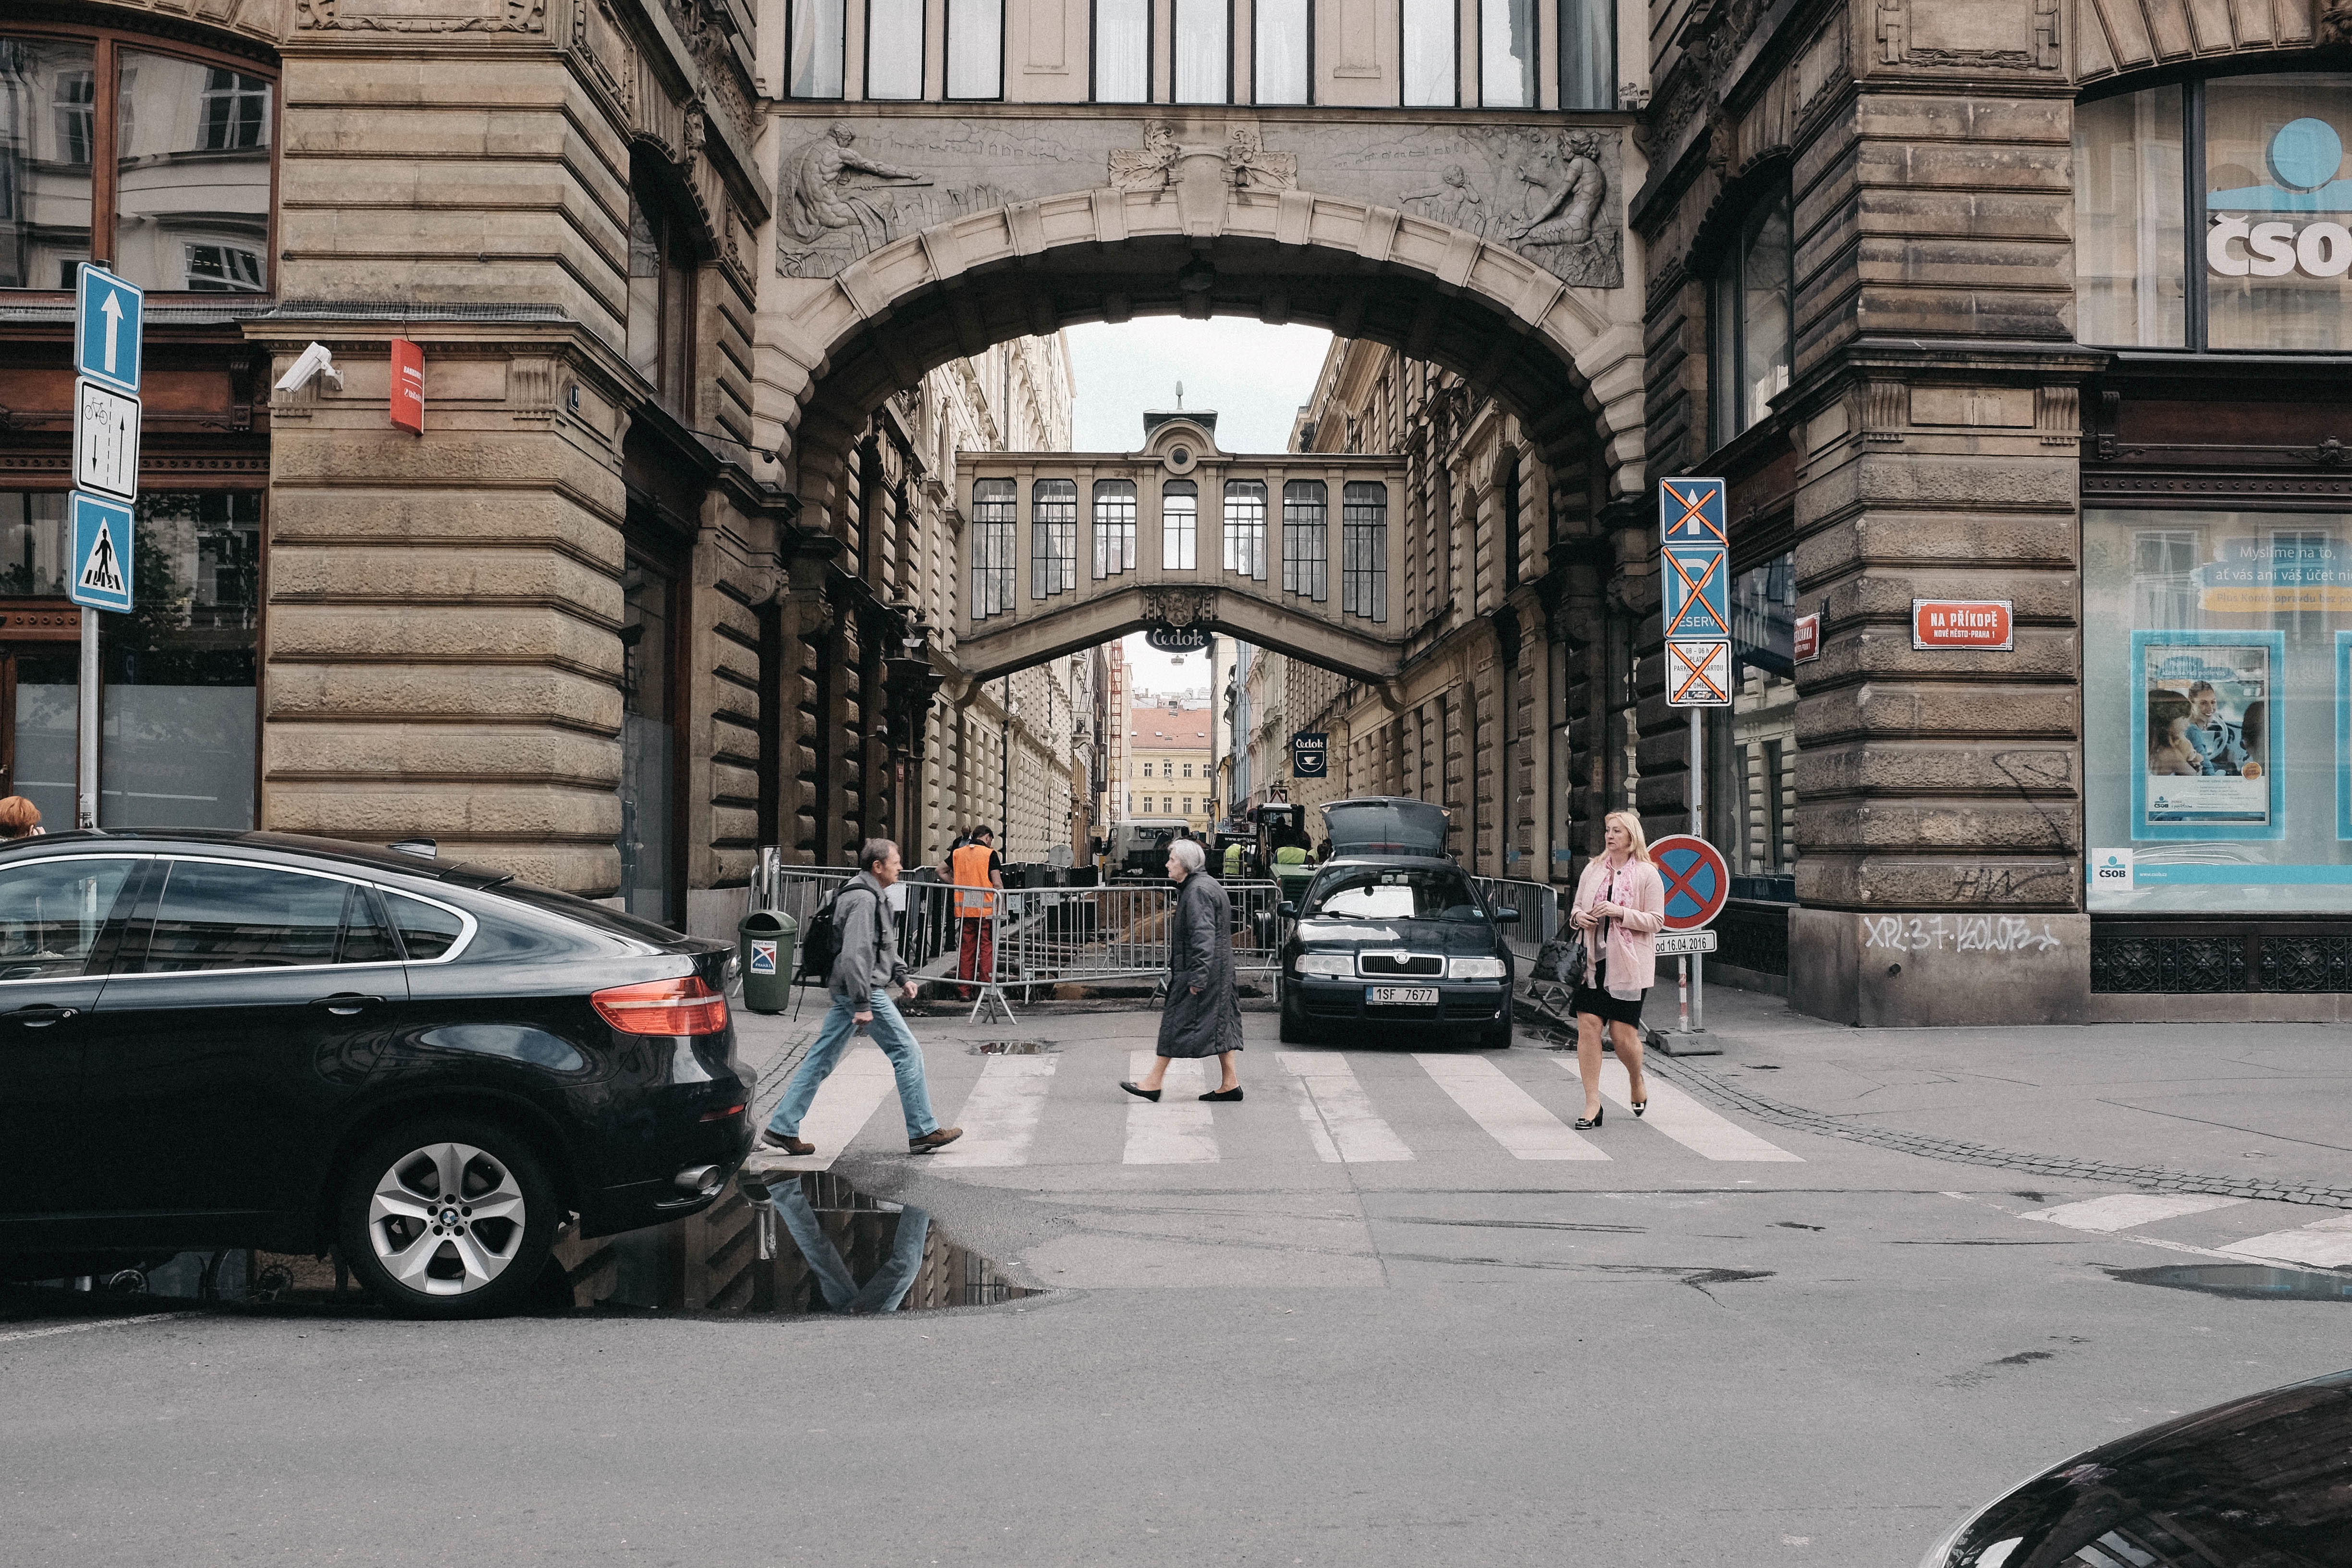
pedestrian, road, street, parking, city, downtown, vehicle, lane, infrastructure, urban area